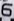
Number: 6